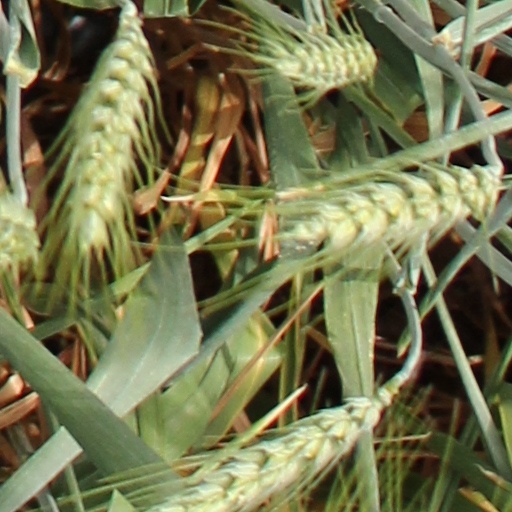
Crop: wheat